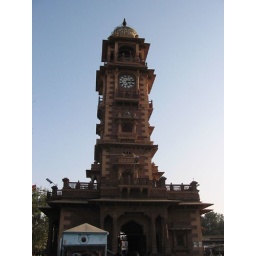
The clock tower in downtown Jodhpur, built as a victory symbol